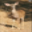
Label: deer